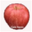
Label: apple